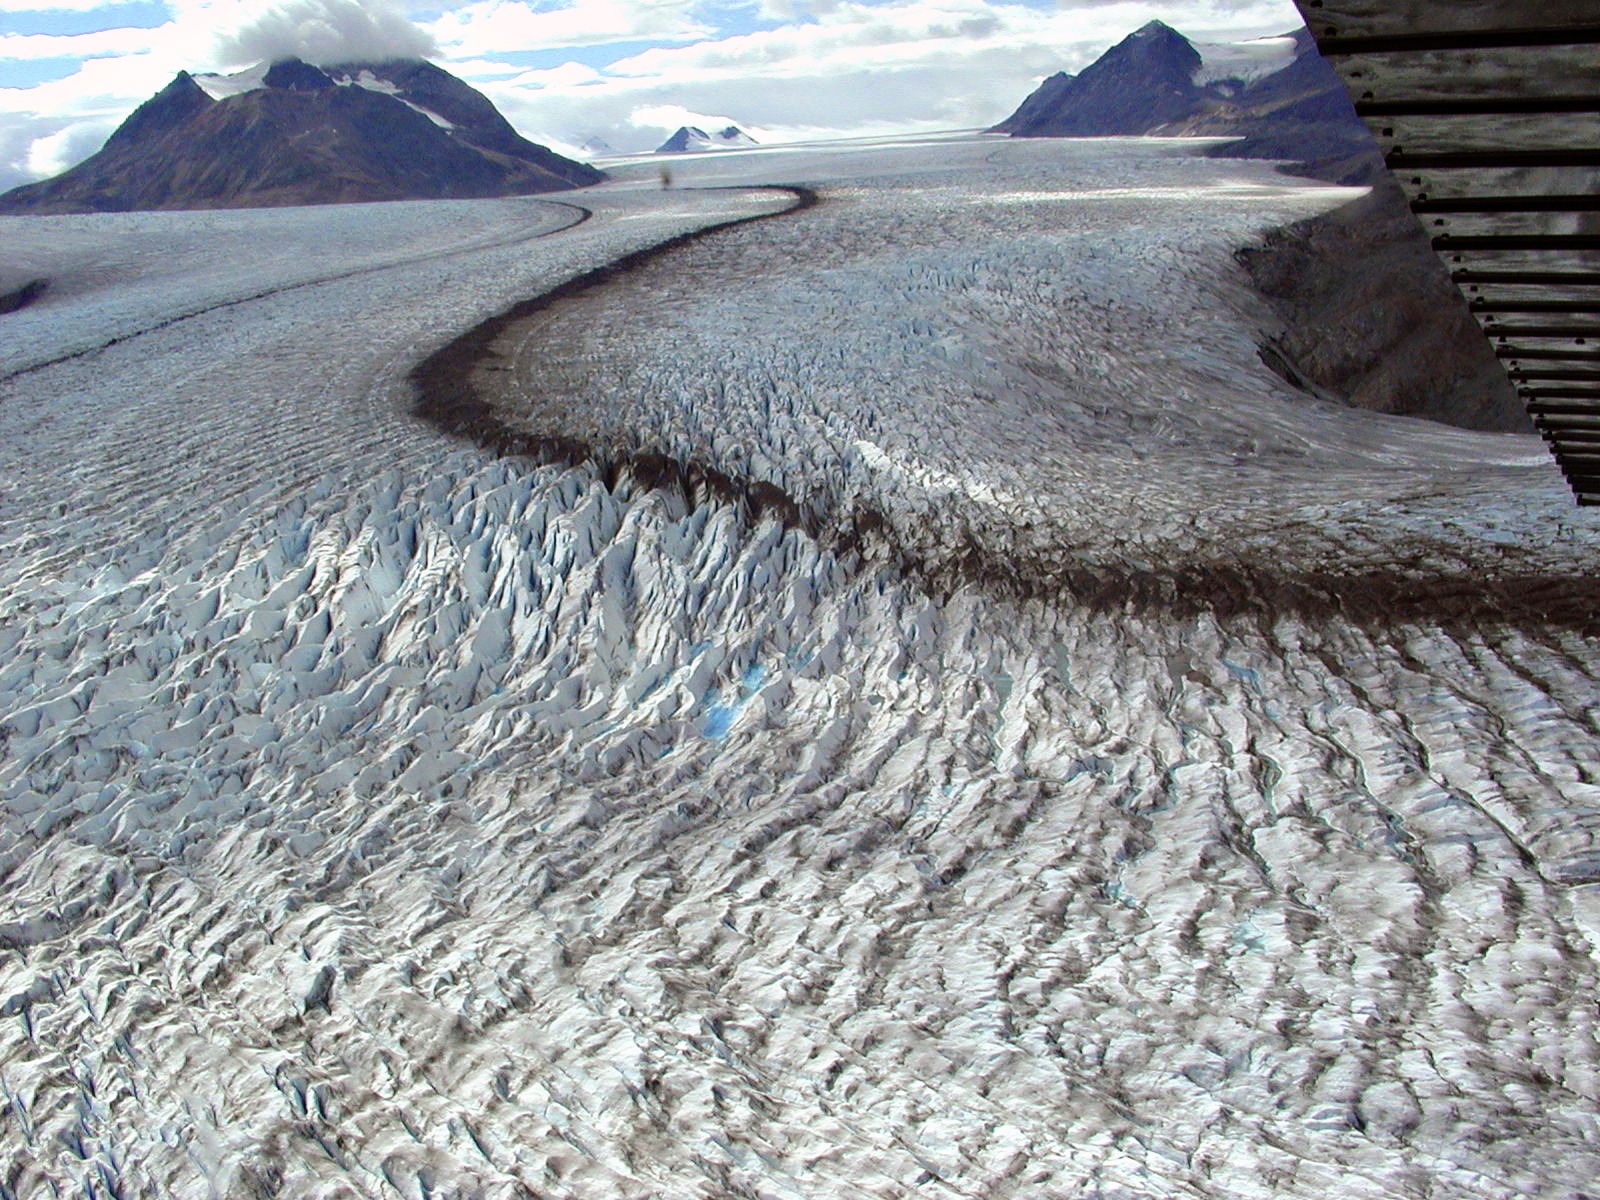
landscape, sea, nature, sand, rock, glacier, usa, soil, terrain, material, geology, badlands, alaska, tundra, moraine, landform, glacier bay, geological phenomenon